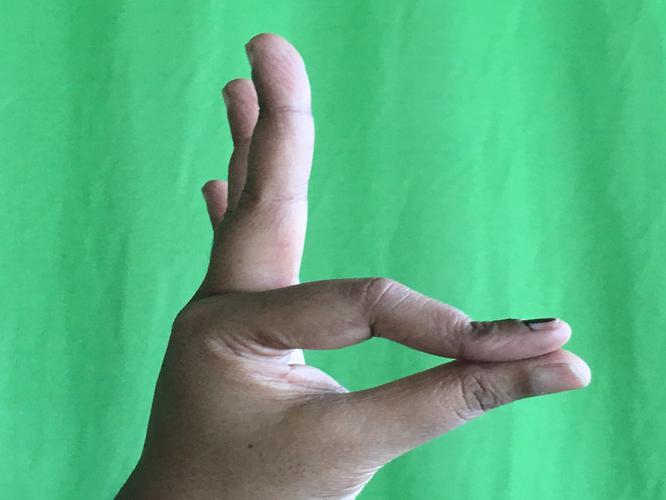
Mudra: Hamsasyam
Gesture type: single_hand